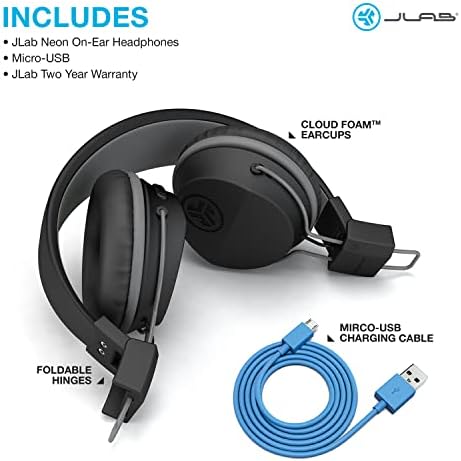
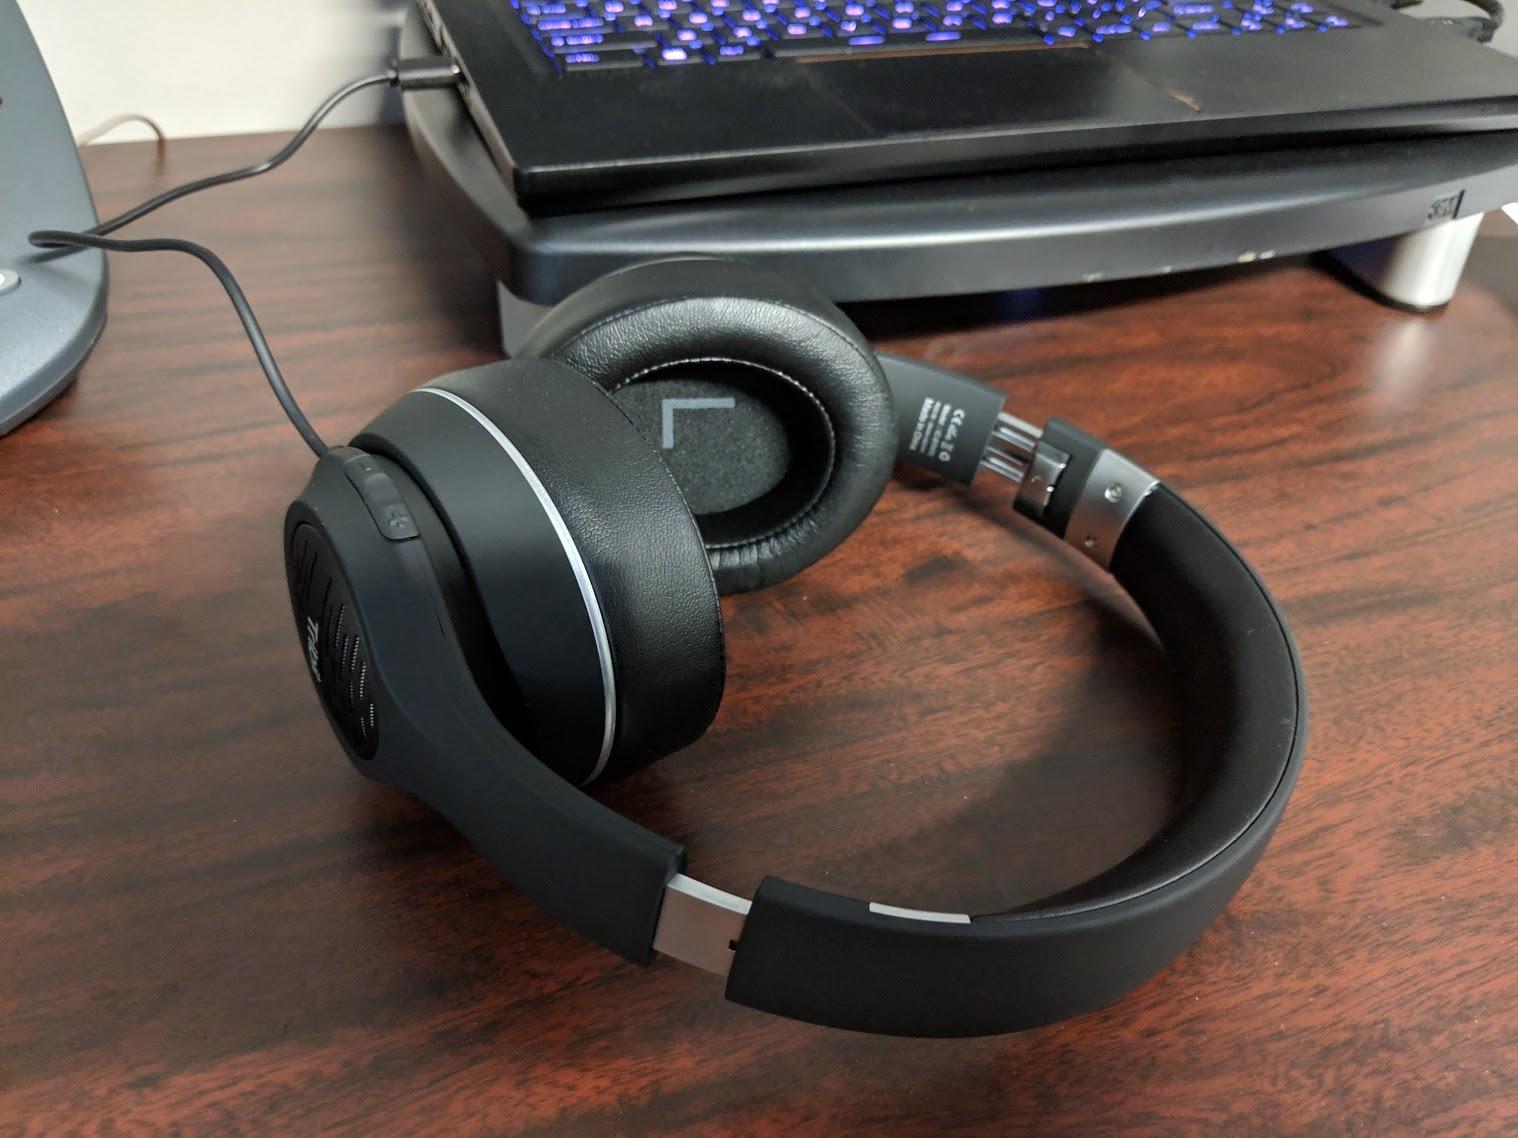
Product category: headphones
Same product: no